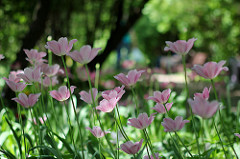
Flower: tulip